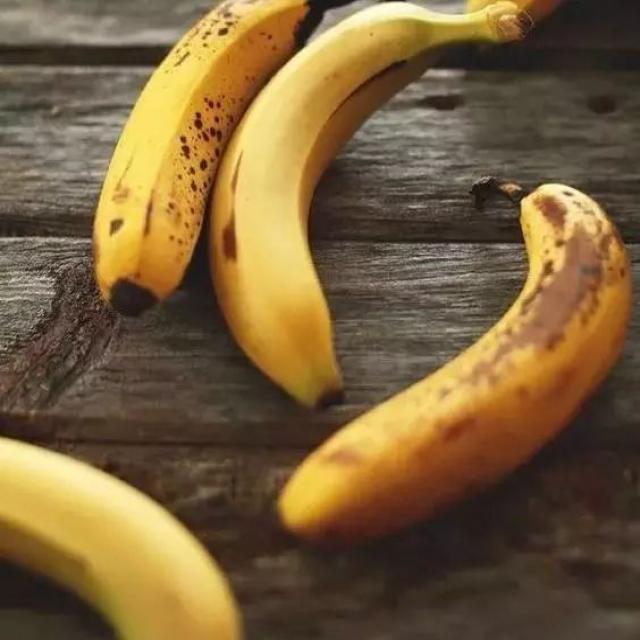
Label: bananas